Adriano Passuello

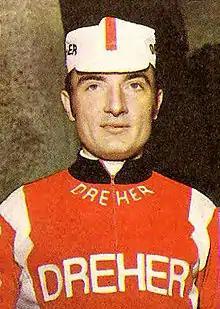

Adriano Passuello (born 3 November 1942) is a retired Italian professional road cyclist. He rode the Tour de France in 1968 and 1976 and Giro d'Italia in 1968–1974. He won the Giro della Valle d'Aosta in 1964 and the Tour of Tessin in 1967.